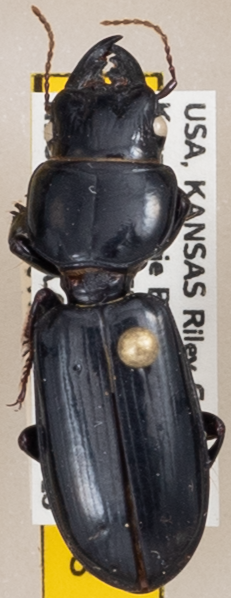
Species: Scarites vicinus
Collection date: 2020-07-15
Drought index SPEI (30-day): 0.444
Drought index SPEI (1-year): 0.8
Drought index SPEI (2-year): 2.09